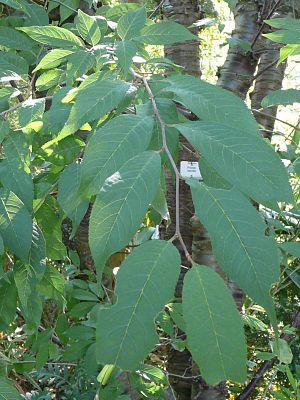
Le cerisier du Tibet est une espèce d'arbre d'ornement japonaise de la famille des Rosaceae originaire de Chine occidentale. Il a été introduit en Europe par Edward Adrian Wilson en 1908 et étudié en 1890 par le botaniste français Adrien Franchet d'après des spécimens envoyés au Muséum d'histoire naturelle de Paris par le RP Delavay.